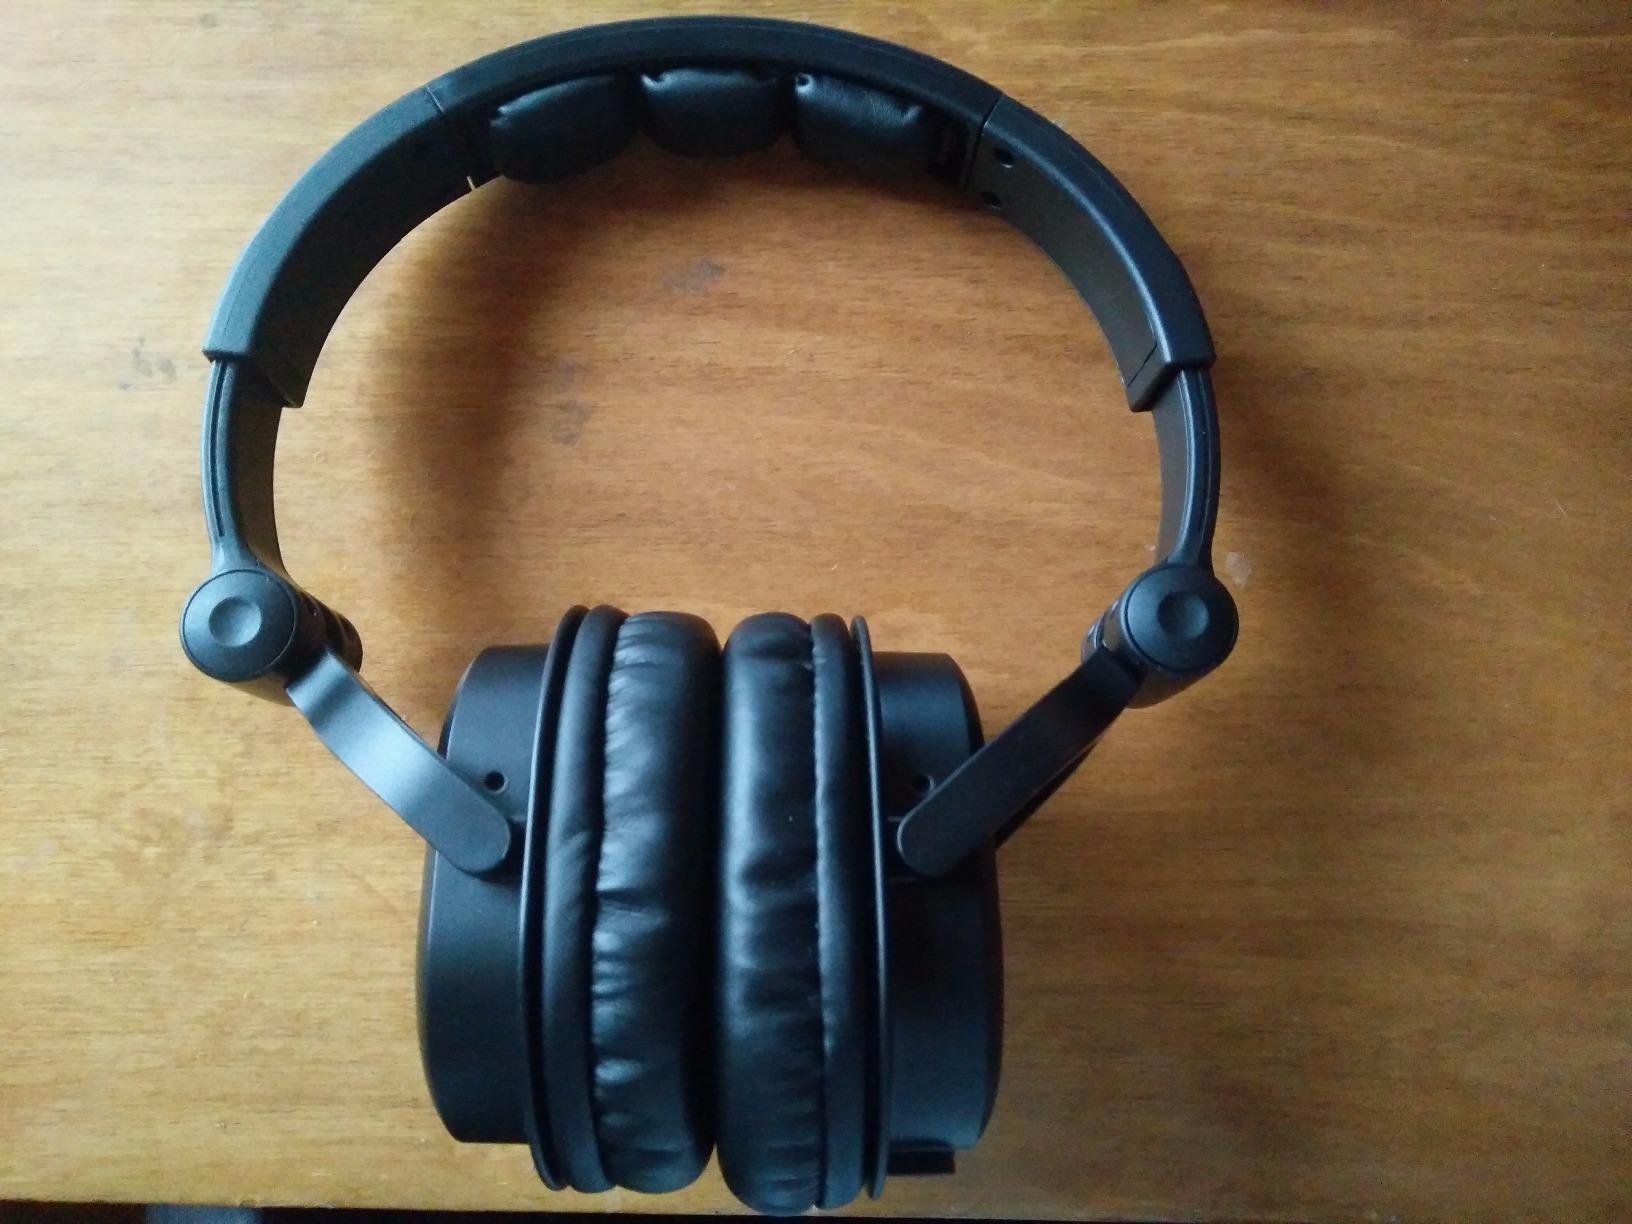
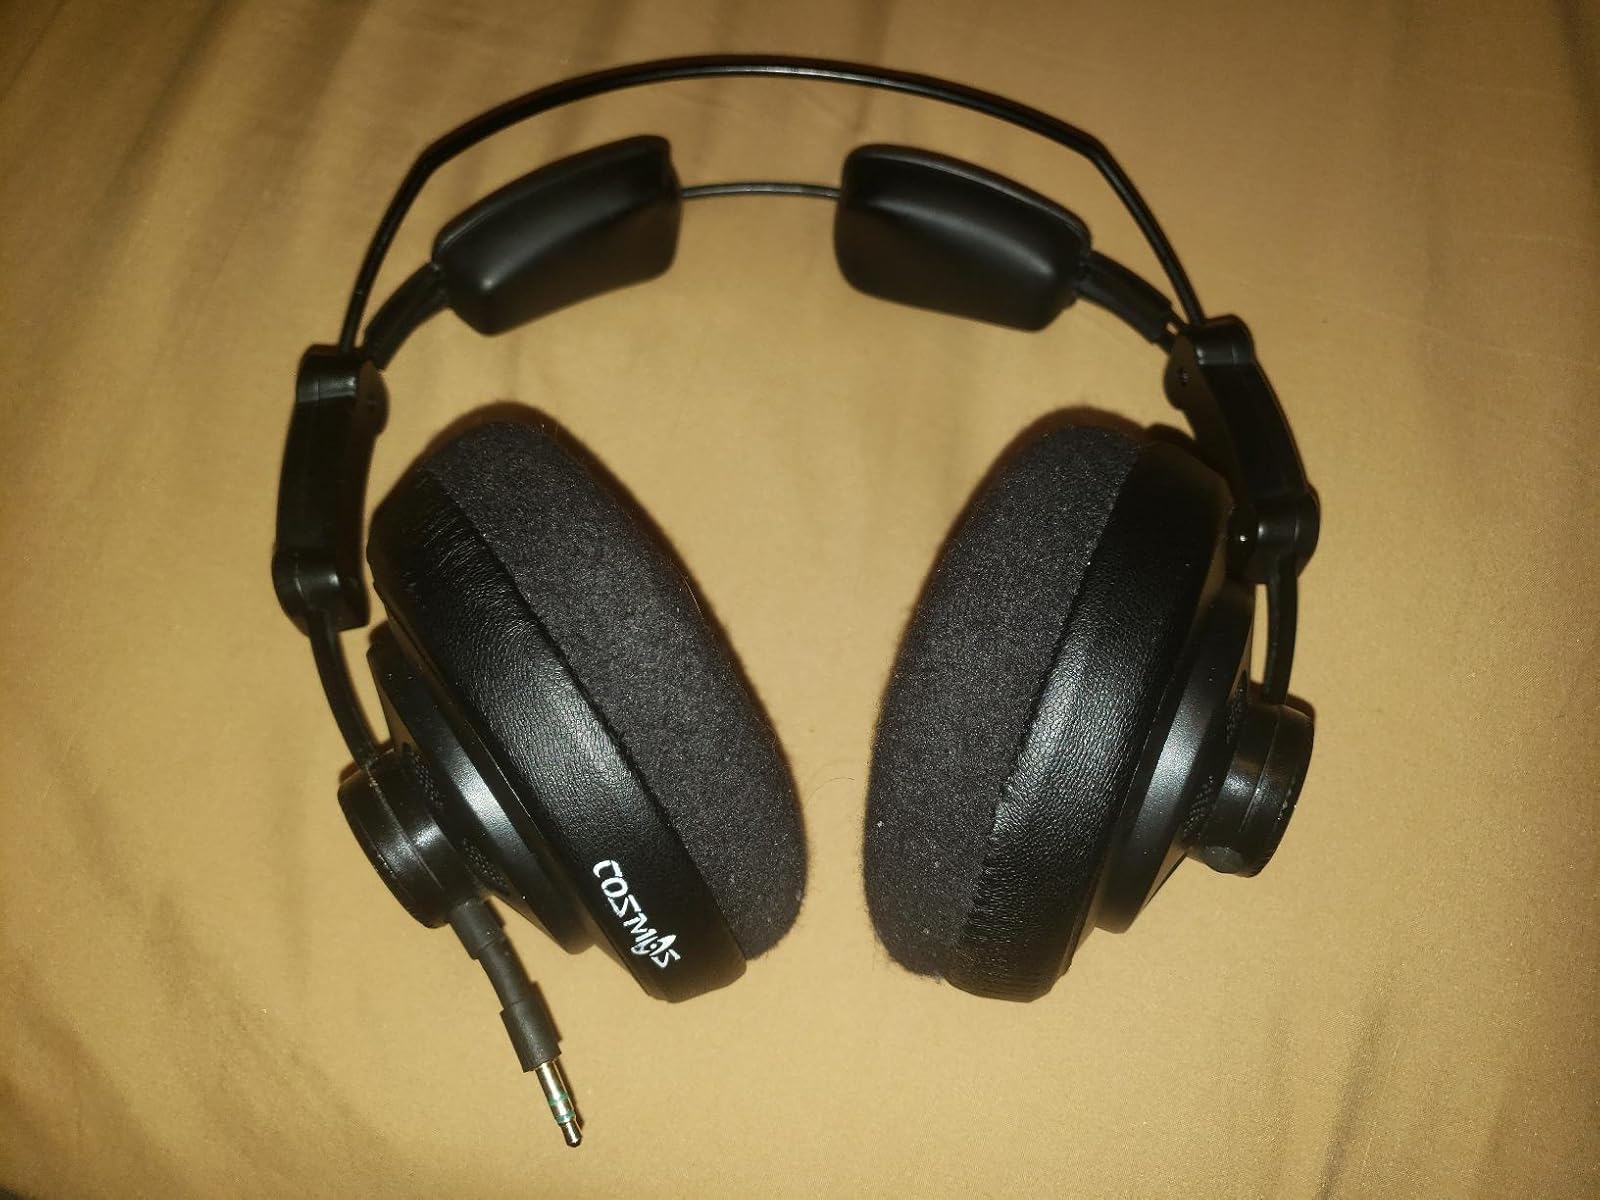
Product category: headphones
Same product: no